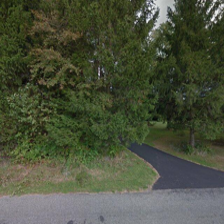
Label: streetView